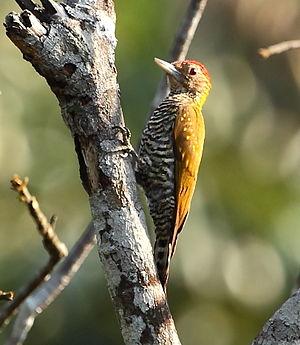
Le Pic de Cassin est une espèce d'oiseaux de la famille des Picidae. Son aire de distribution s'étend sur la Colombie, le Venezuela, le Guyana, le Suriname, la Guyane et le Brésil.